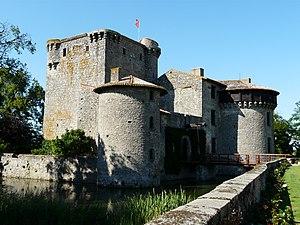
Le château de Tennessus, Amailloux, Deux-Sèvres, France
Cet article recense les monuments historiques des Deux-Sèvres, en France.
Le château de Tennessus ou château de Thenessue est un château français implanté en bordure de la route départementale 127, à l'extrême sud-est de la commune d'Amailloux dans le département des Deux-Sèvres, en région Nouvelle-Aquitaine.
Cet article recense de manière non exhaustive les châteaux, maisons fortes, mottes castrales, situés dans le département français des Deux-Sèvres. Il est fait état des inscriptions et classements au titre des monuments historiques. Ancienne province du Poitou